Question: Please indicate a possible affordance area of baseball bat that can be used for holding
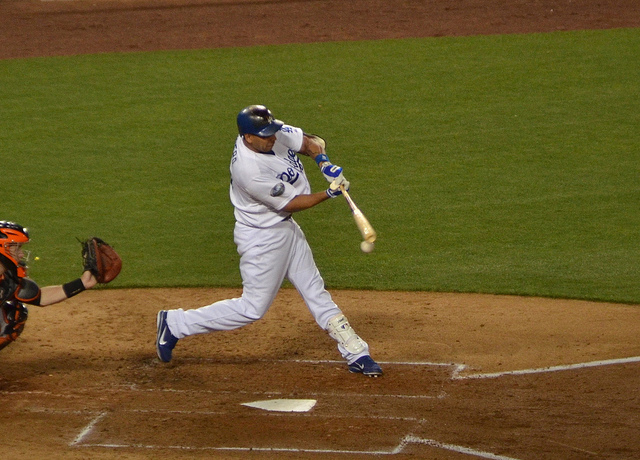
Answer: [318.487, 156.36, 351.776, 198.728]